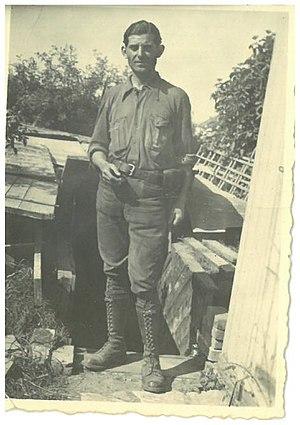
André Berthaud, quelques jours après avoir accueilli Maurice Schumann dans son jardin. Collection particulière de Mikaël Berthaud.
Maurice Schumann, né le 10 avril 1911 à Paris et mort le 9 février 1998 dans la même ville, est un homme d'État, journaliste et écrivain français.